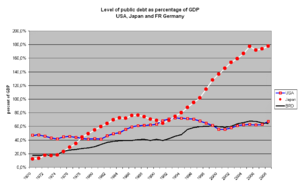
La dette publique est, dans le domaine des finances publiques, l'ensemble des engagements financiers pris sous formes d'emprunts par un État, ses collectivités publiques et ses organismes qui en dépendent directement.
La dette publique du Japon, ou rigoureusement la dette brute de l’ensemble des administrations publiques japonaises, regroupe l'ensemble des engagements financiers, sous formes d'emprunts, pris par l’État japonais, ses collectivités territoriales et ses organismes publics.